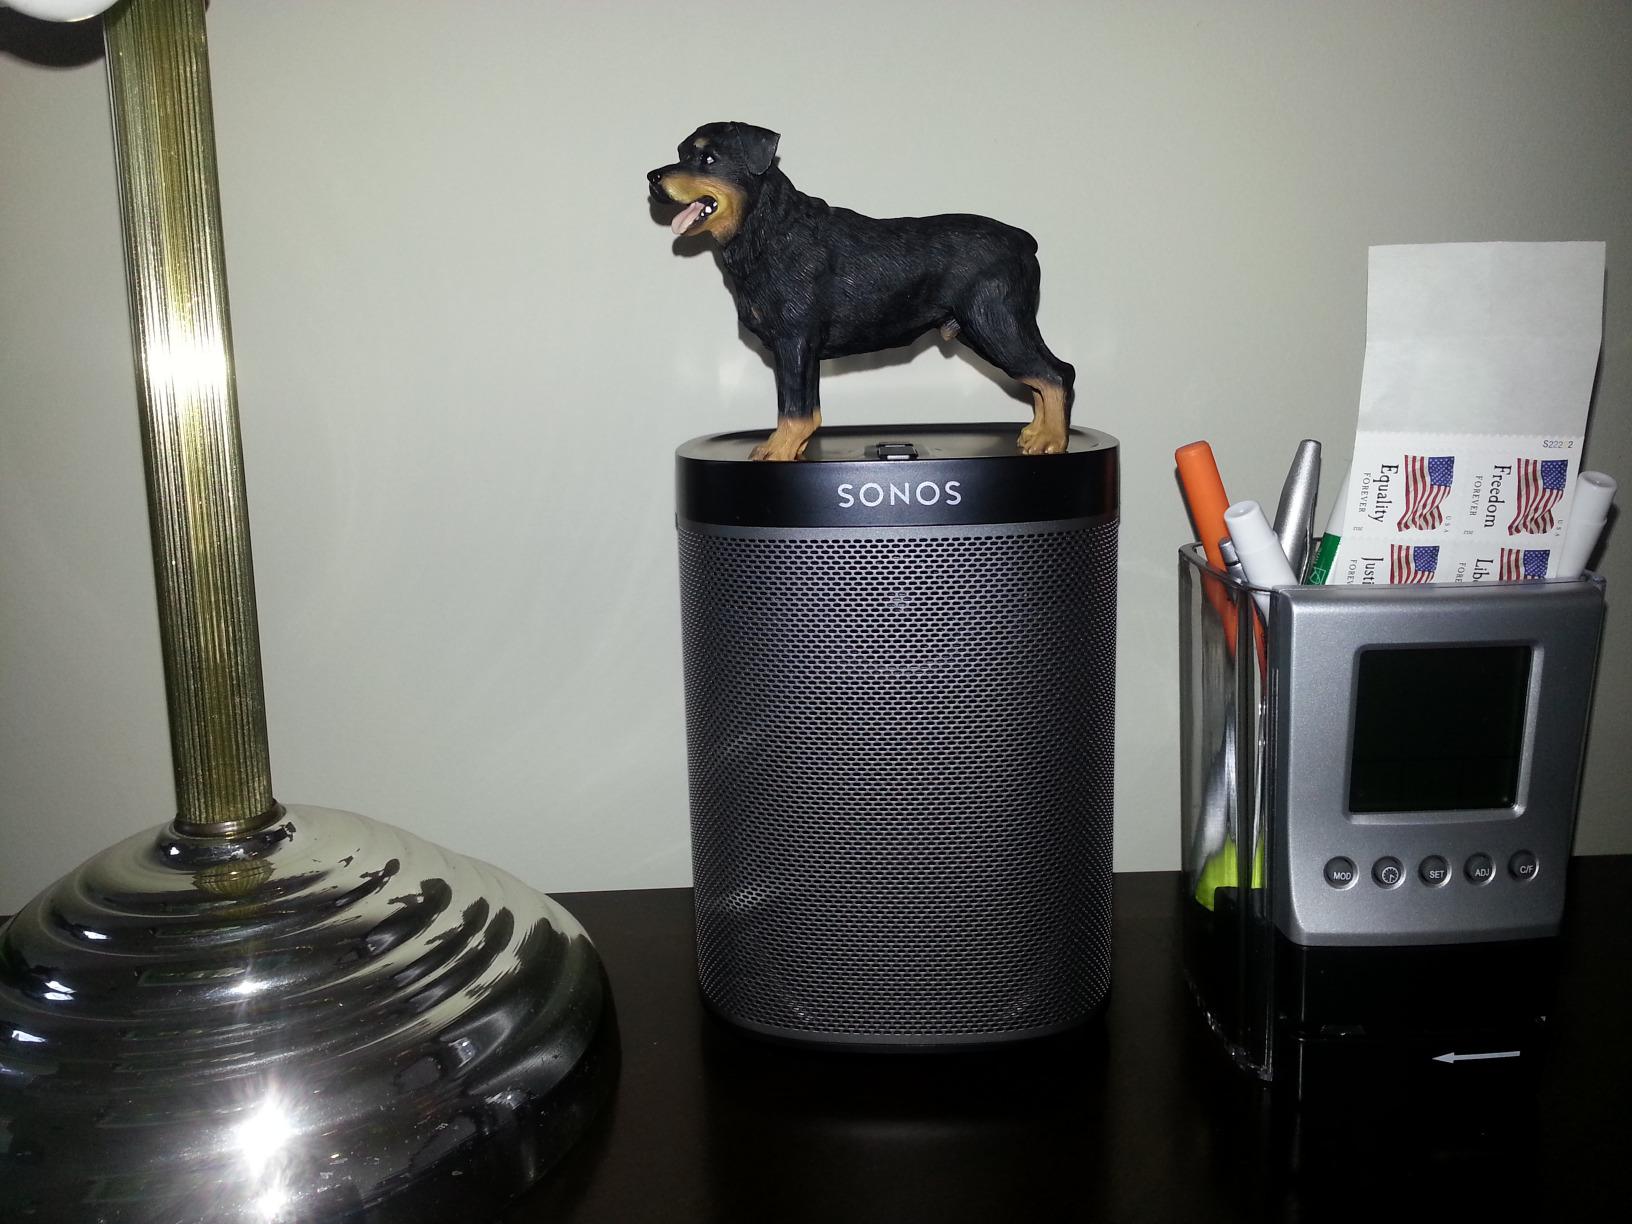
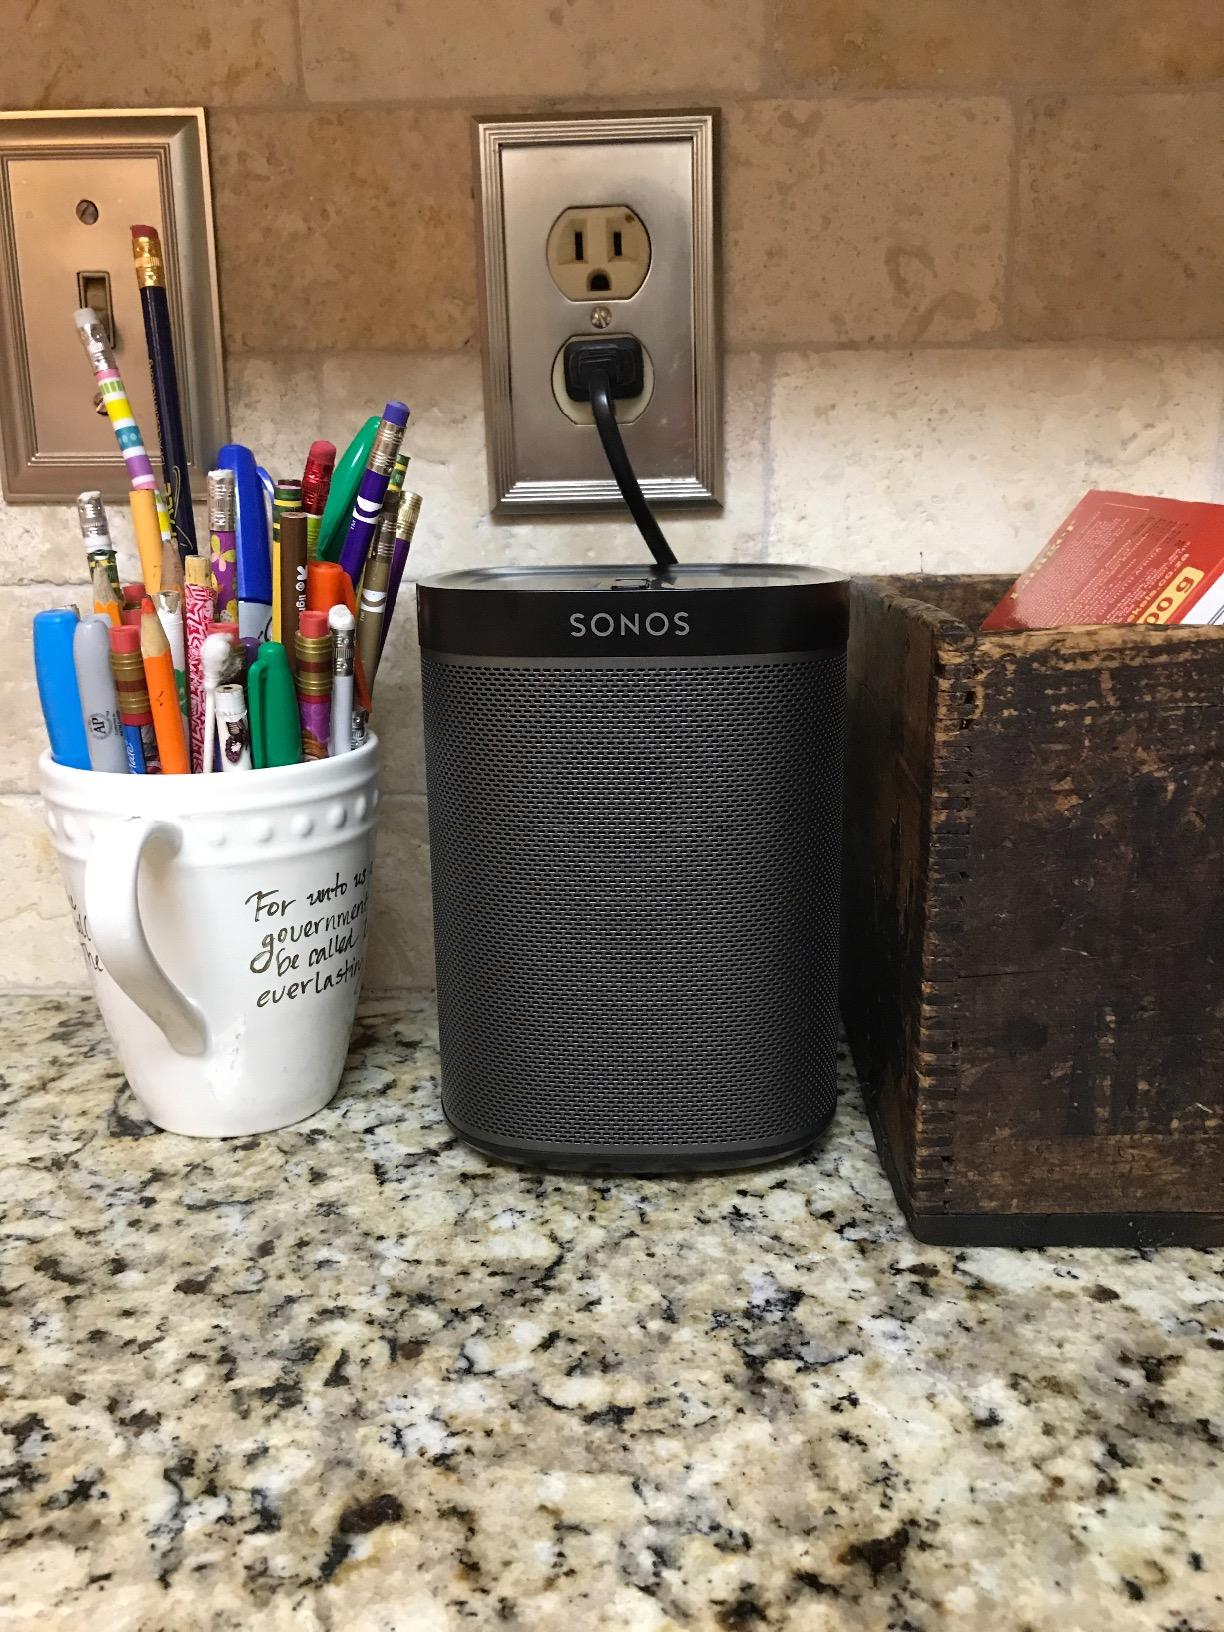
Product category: speaker
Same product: yes